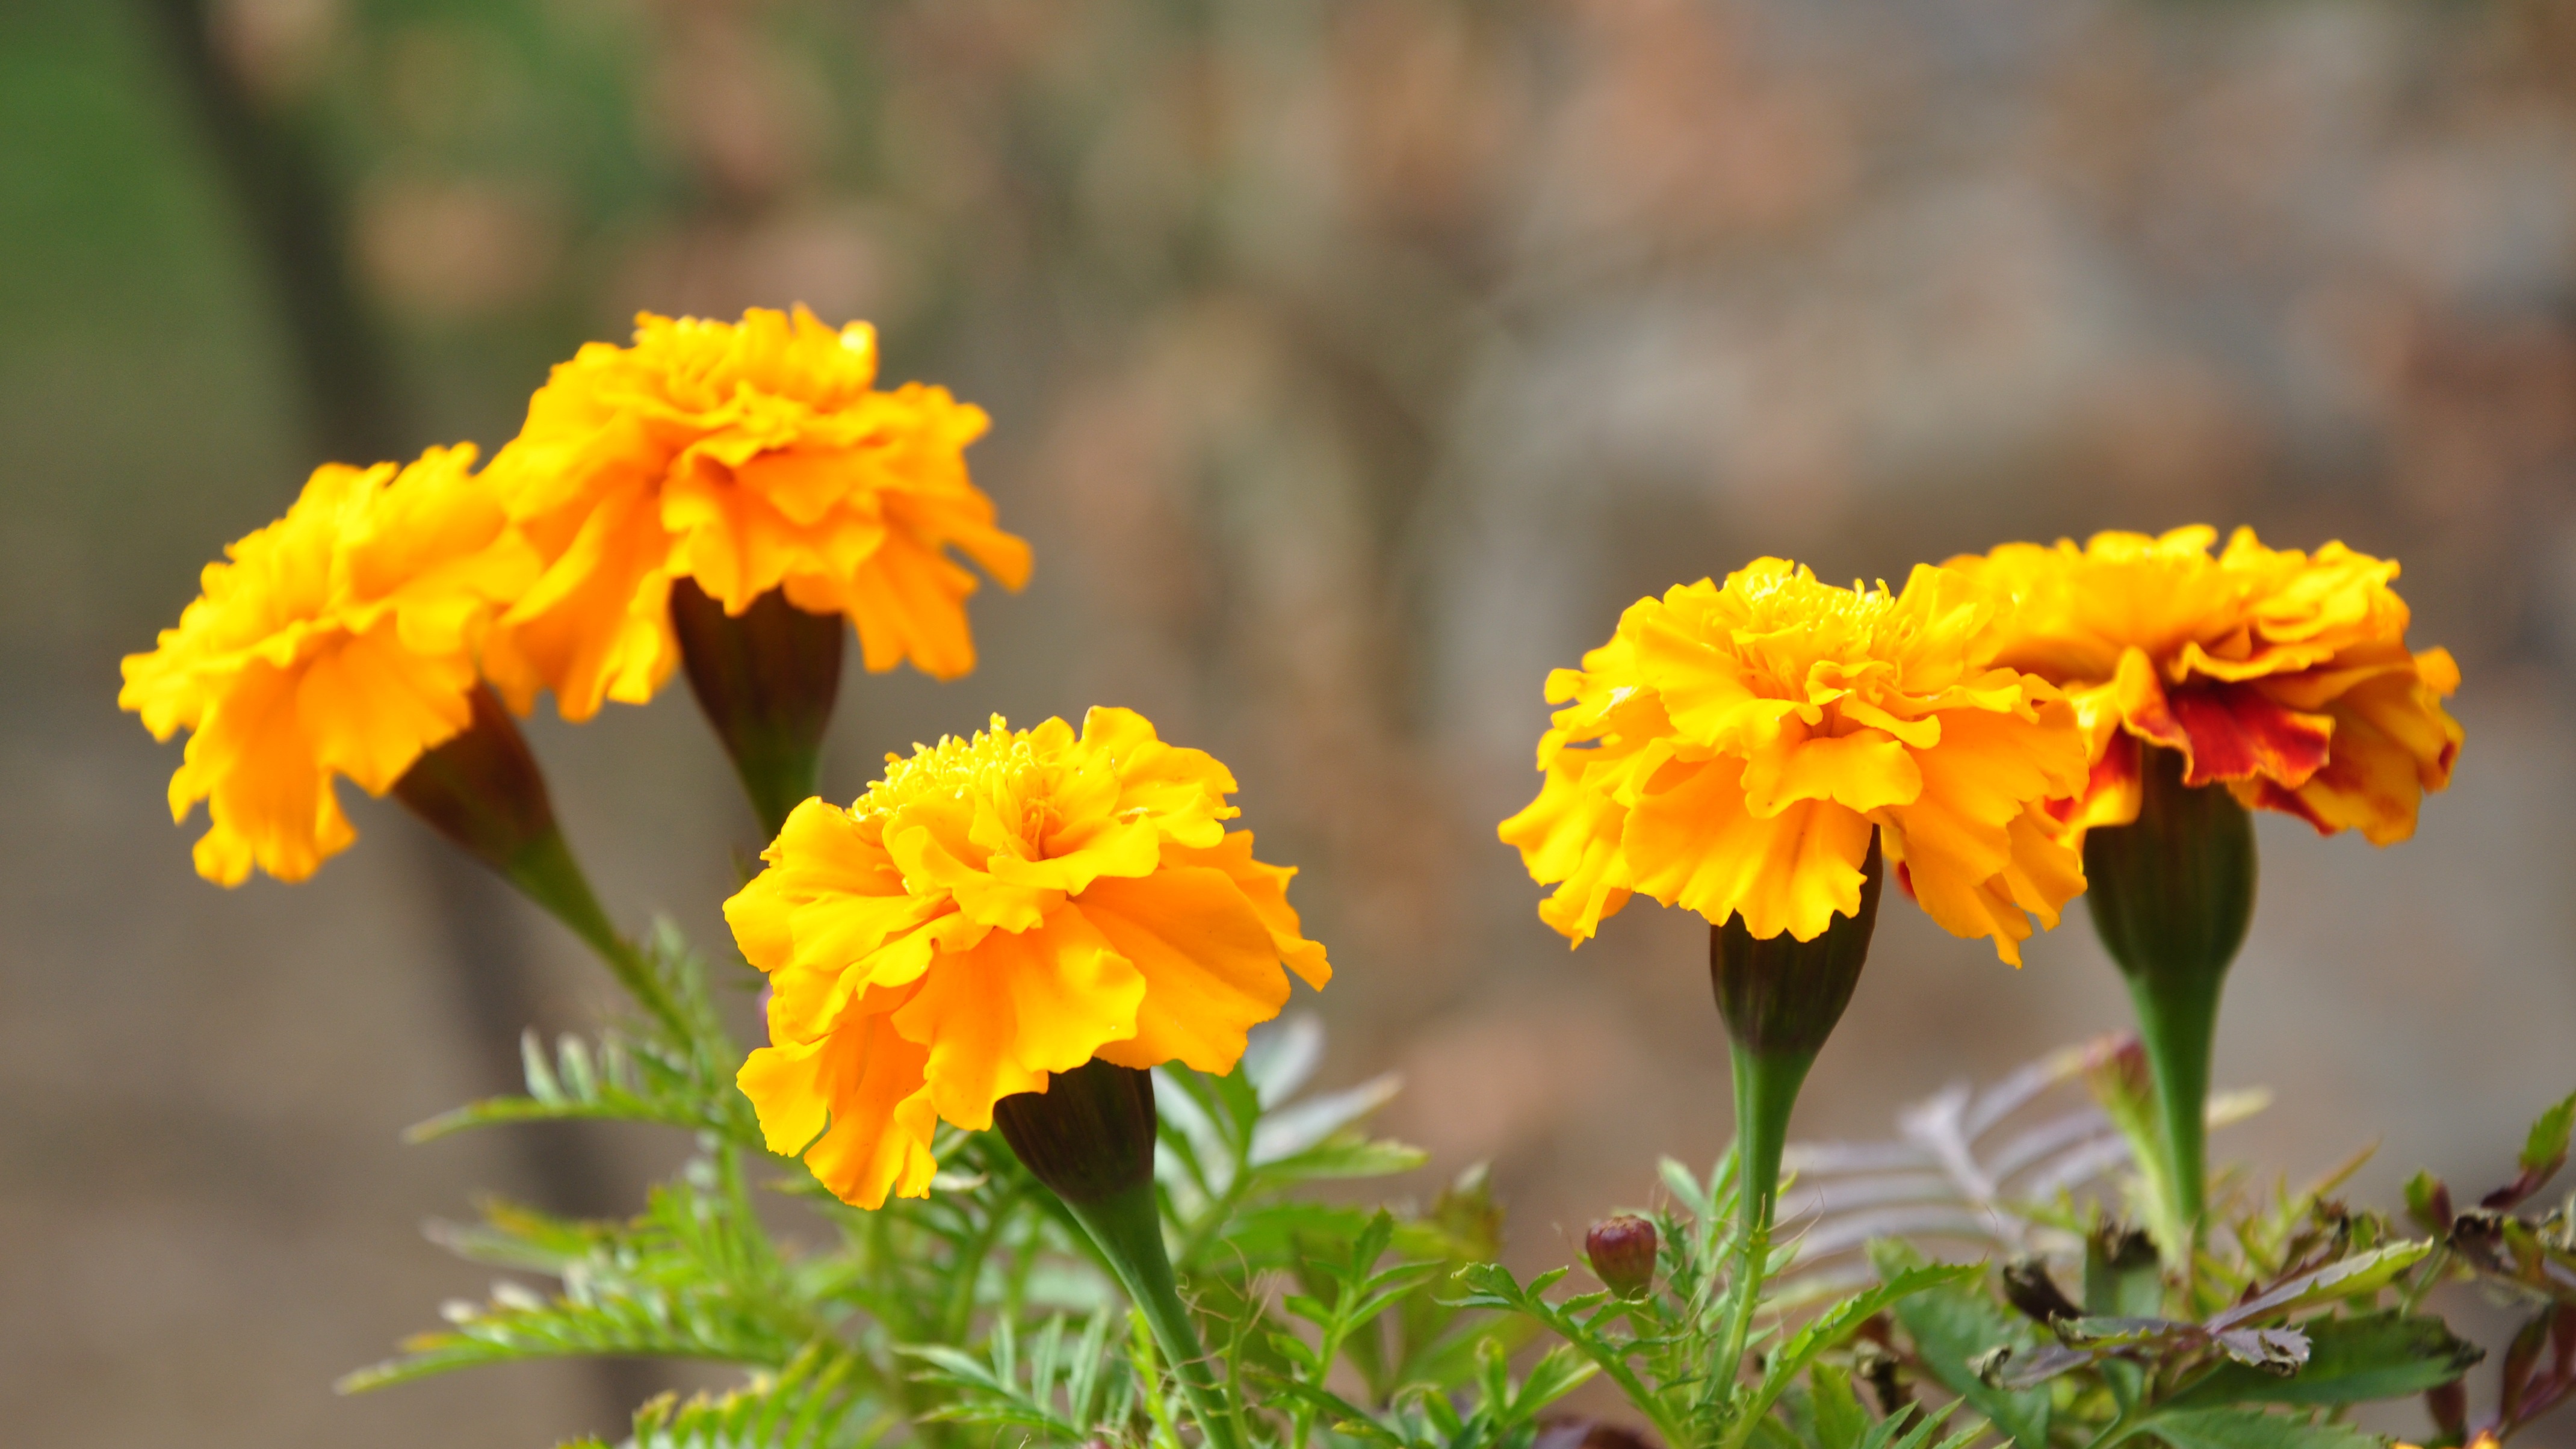
nature, plant, flower, summer, herb, botany, yellow, flora, wildflower, macro photography, flowering plant, calendula, annual plant, land plant